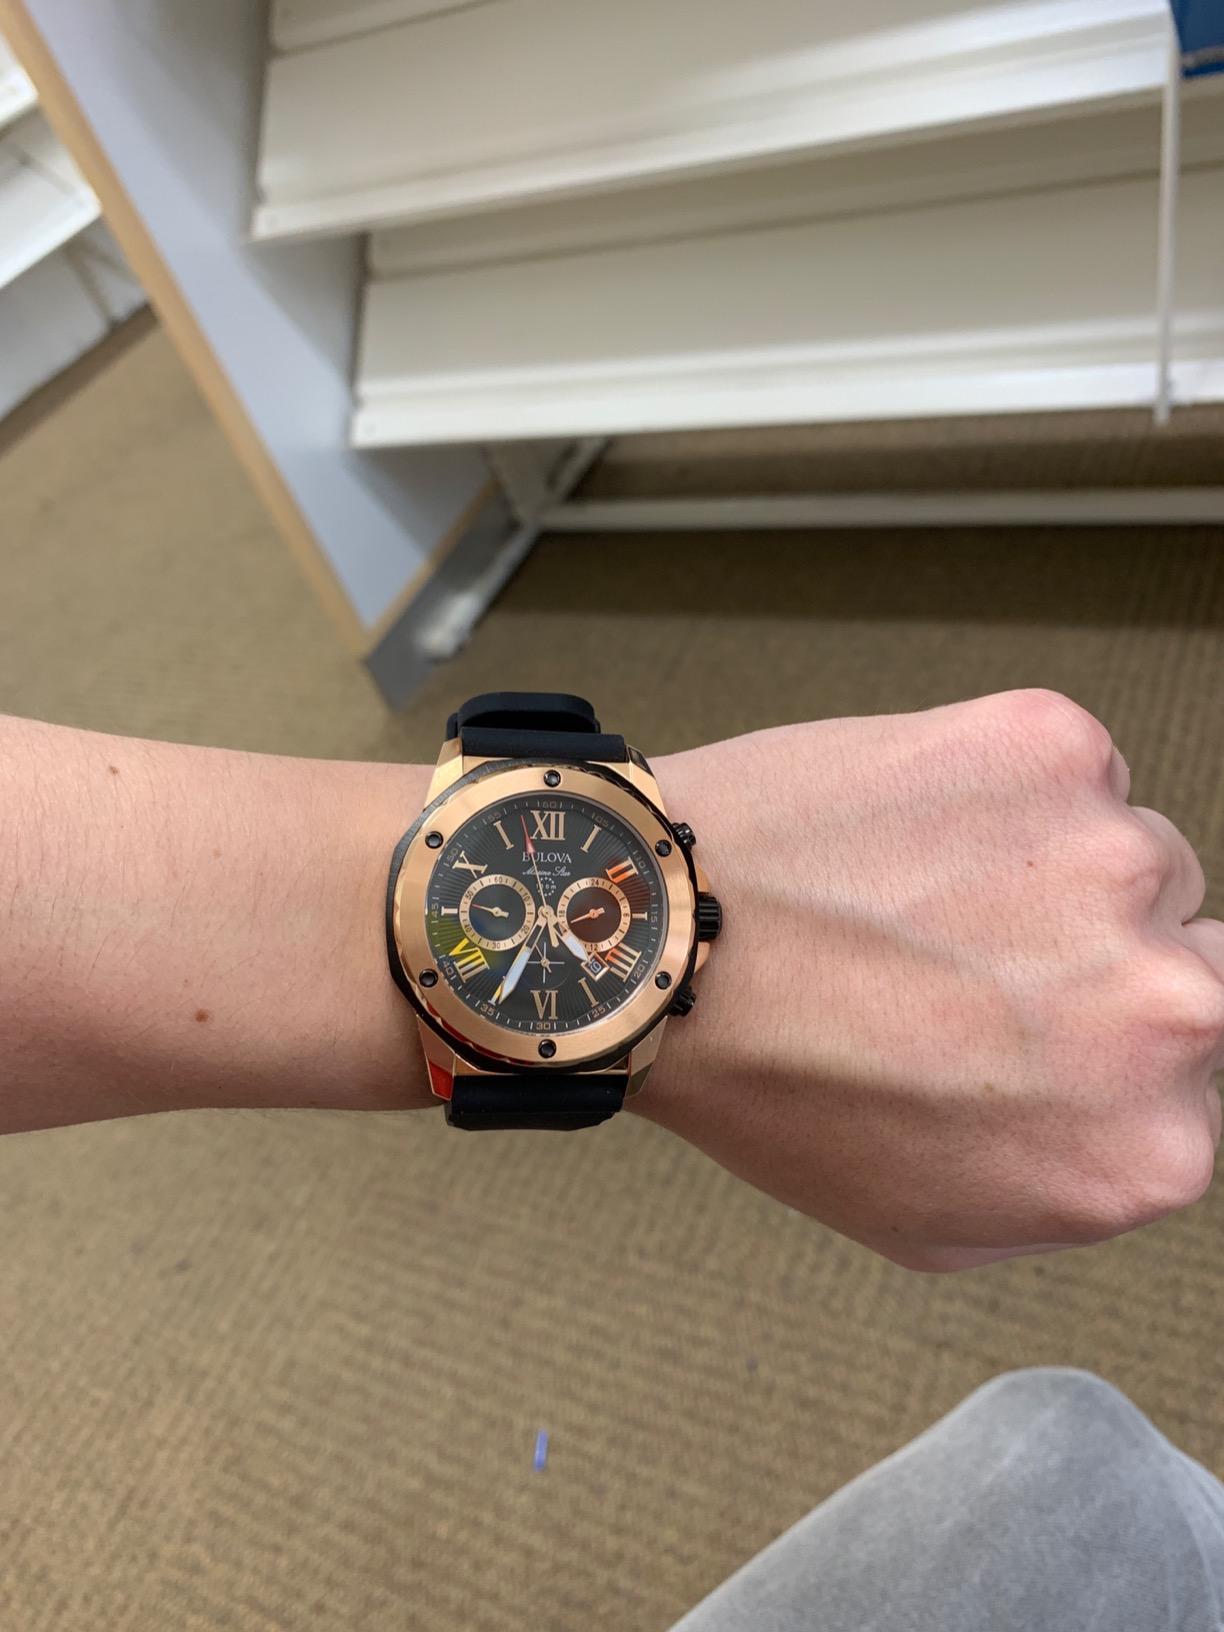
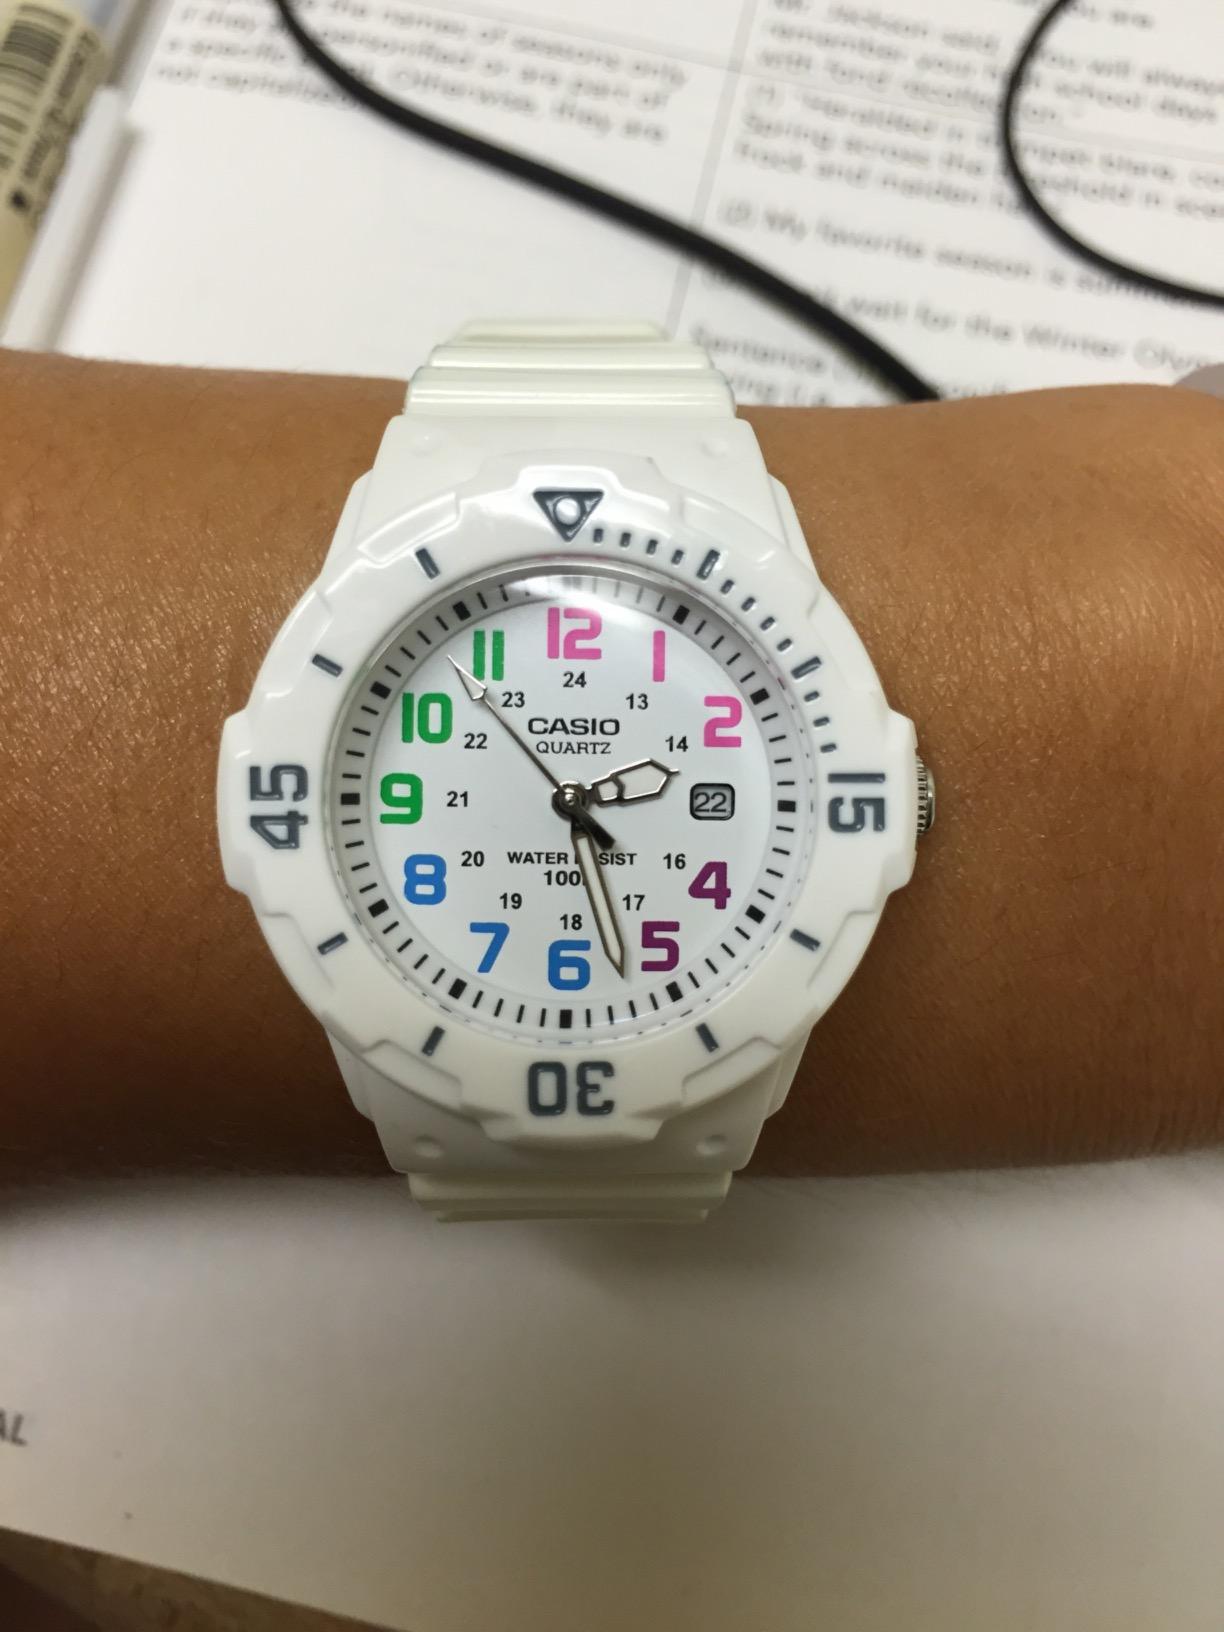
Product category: accessories_watch
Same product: no